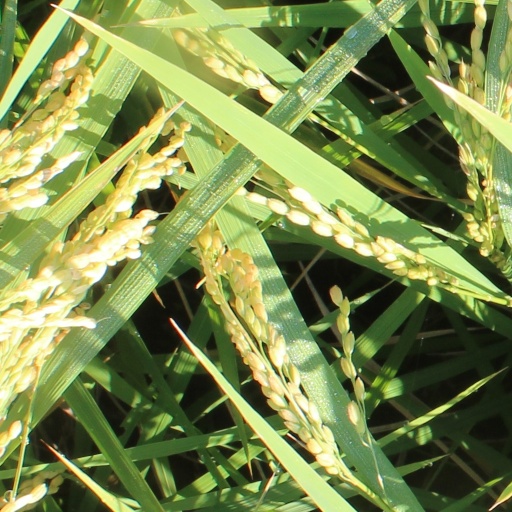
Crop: rice